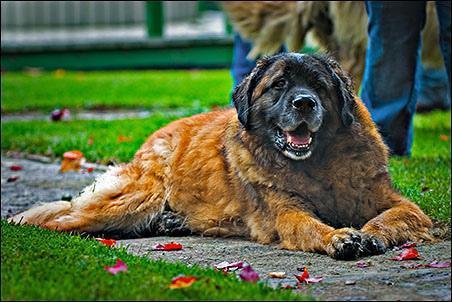
Leonberg